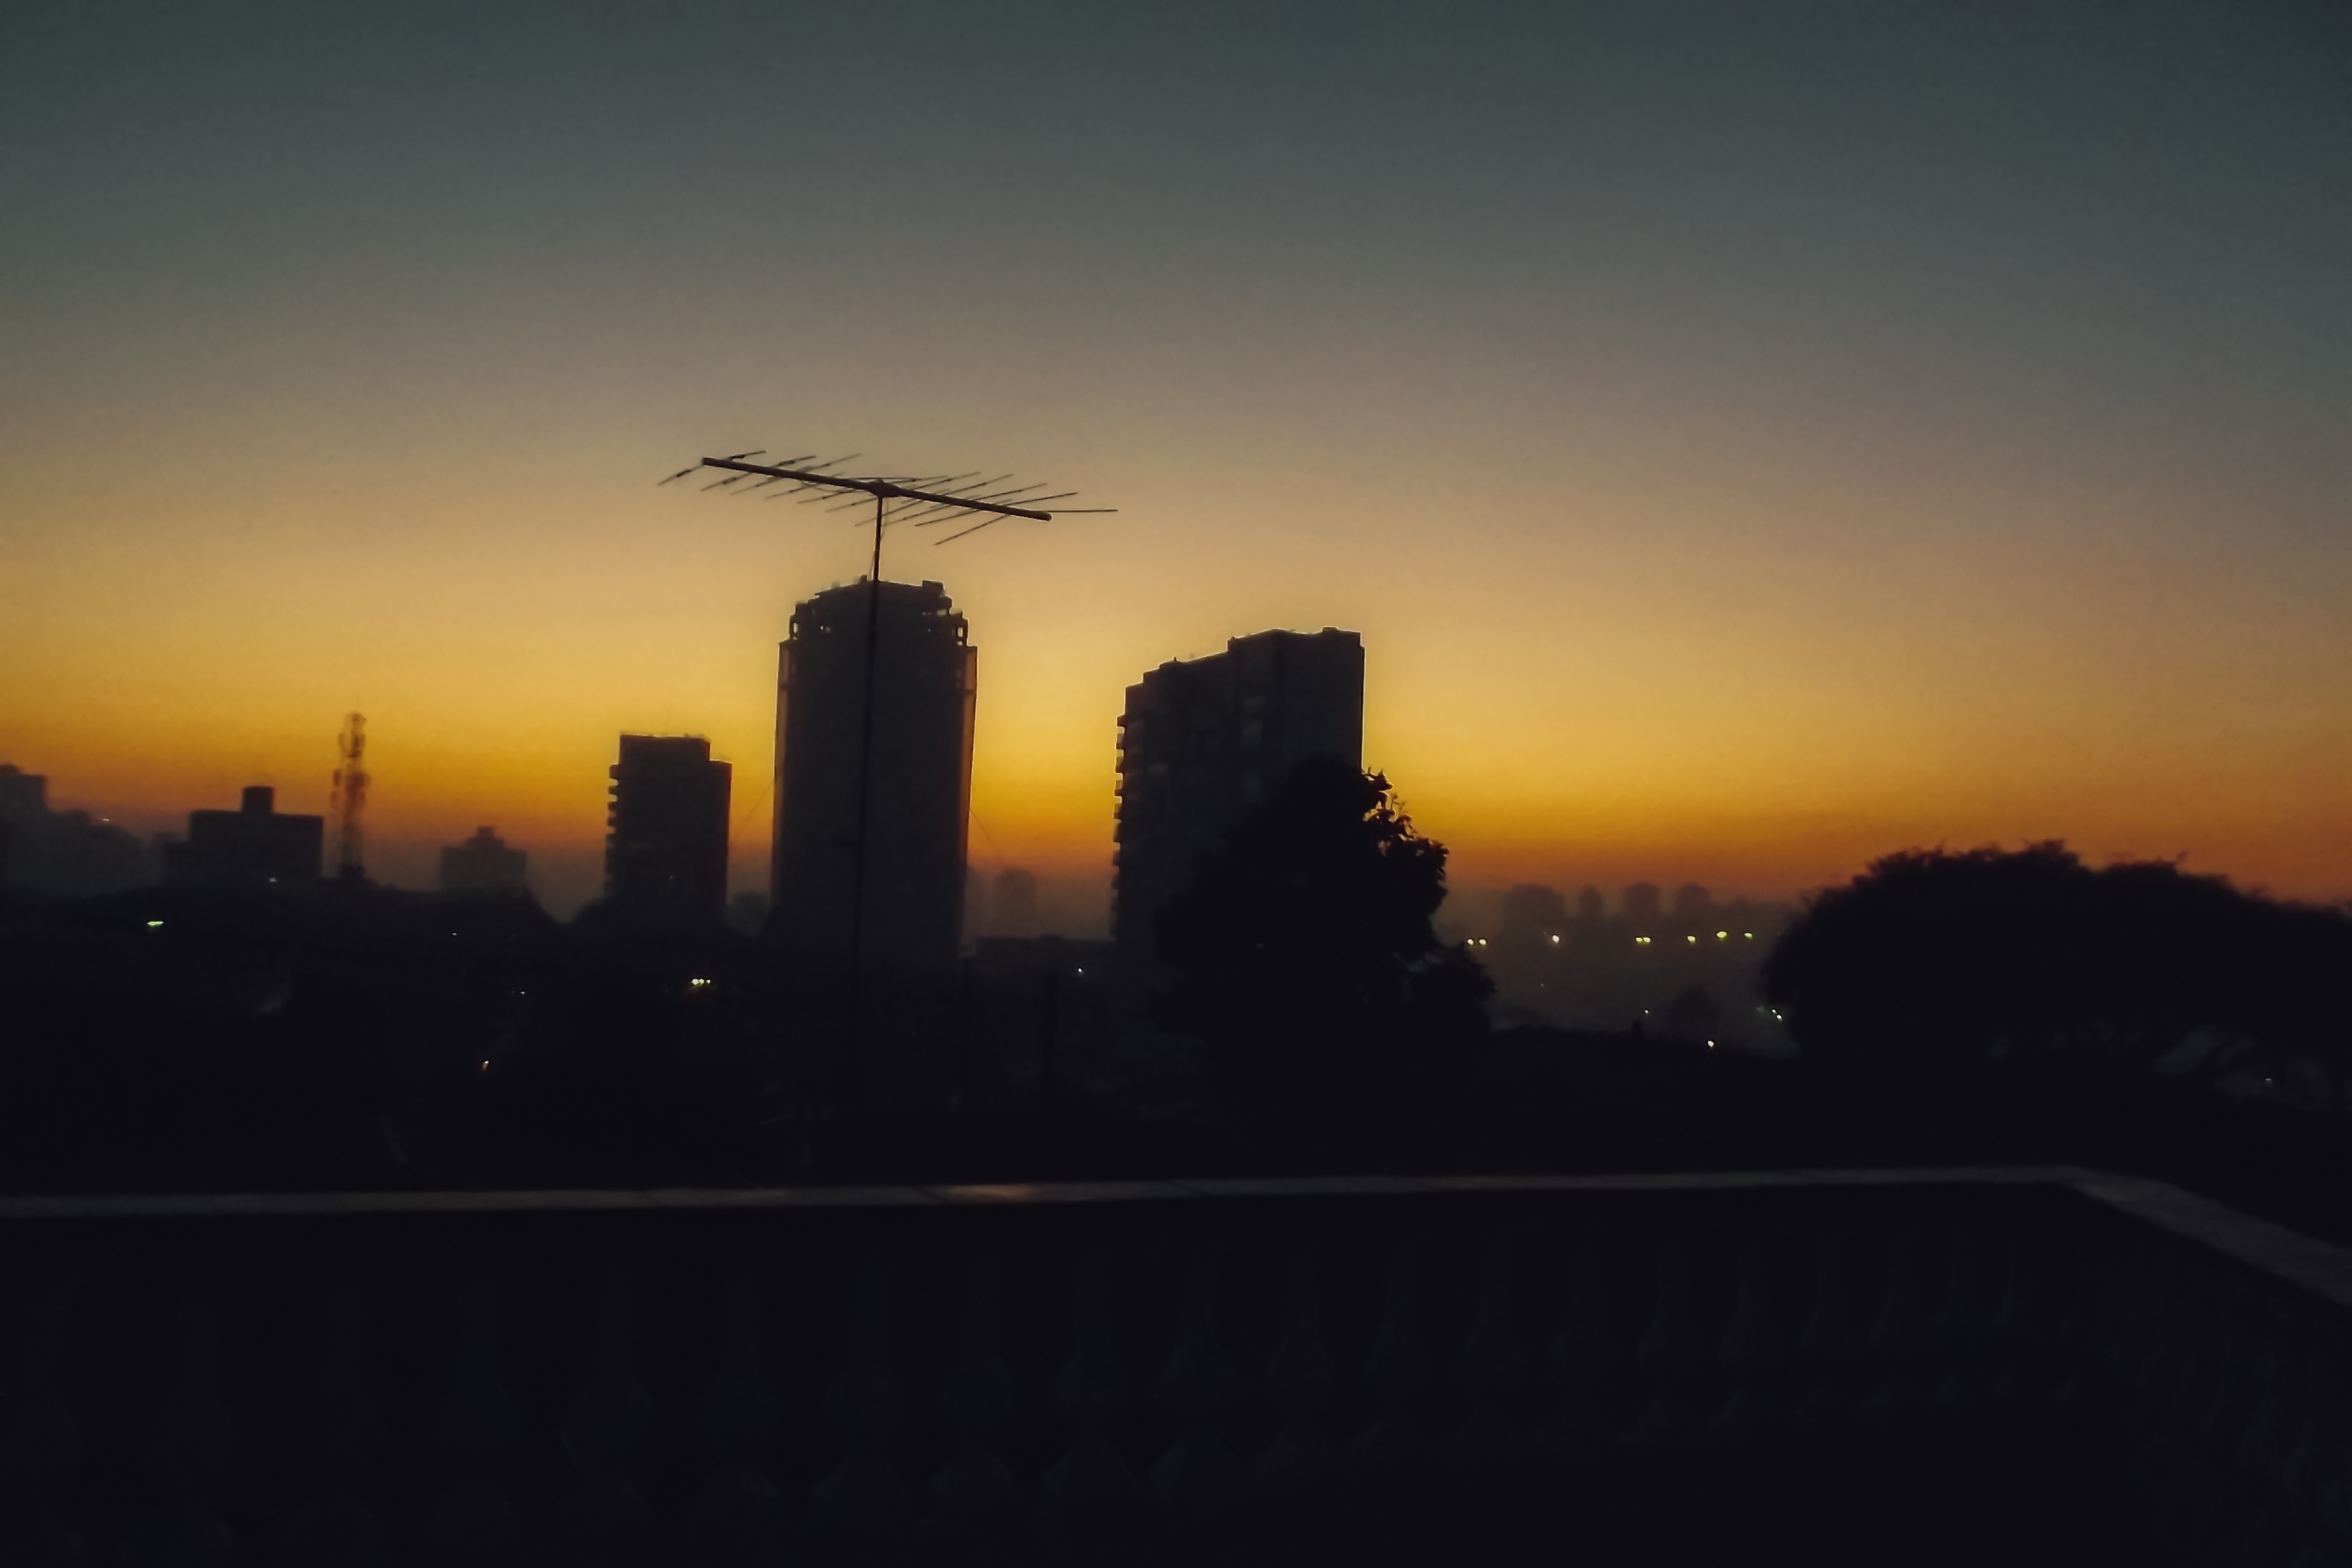
horizon, silhouette, cloud, sky, sun, sunrise, sunset, skyline, sunlight, morning, dawn, cityscape, dusk, evening, haze, afterglow, atmospheric phenomenon, atmosphere of earth